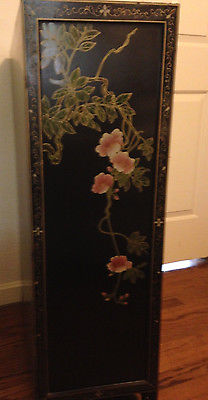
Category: cabinet